2011 Formula One World Championship

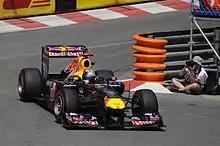
After nine races, Sebastian Vettel had not finished lower than second. He is seen here taking his fifth victory of the season at the Monaco Grand Prix.

Vettel took his sixth pole of the season in Montreal, with the race severely affected by rain. The early stages of the race saw Jenson Button and Lewis Hamilton collide on the pit straight, and Button earning a drive-through penalty for speeding behind the safety car after it was deployed to retrieve the stricken McLaren of Hamilton. On lap twenty-five, the race was stopped for two hours in the face of a torrential downpour that made the circuit undriveable. When the race was finally resumed, a narrow dry line began to appear around the circuit, and Button began to work his way through the field, having run as low as twenty-first and last place after his penalty. With four laps to go, Button had passed Mark Webber and Michael Schumacher for second place and was catching Vettel at a rate that meant he would only catch the championship leader on the final lap. Vettel ran wide and off the dry line of the final lap of the race, handing Button the race win. Schumacher matched his best race result since returning to the sport, with a fourth place. At Sauber, Sergio Pérez elected not to compete after reporting that he felt unwell during the first practice session, and he was replaced by Pedro de la Rosa.